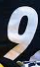
Number: 9